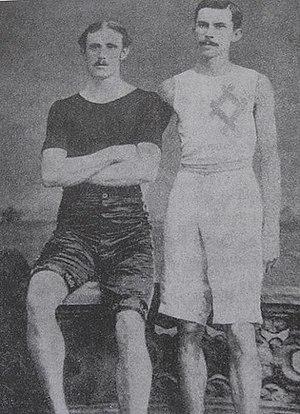
Laurence Myers (à droite), athlète américain né le 16 février 1858 et mort le 15 février 1899) , spécialiste de nombreuses disciplines (du 50 yd au mile). Au côté de Walter George
Laurence Eugene Myers dit Lon Myers ou encore L. E. Myers est un athlète américain, spécialiste de nombreuses disciplines allant du sprint au demi-fond. À un moment ou à un autre de sa carrière, Myers a détenu tous les records américains et ce du 50 yd au mile. Sur son épreuve fétiche, le 440 yd, sur laquelle il est rarement battu, il fait passer son record personnel de 55 s en 1878 à 48 s 3/5 en 1881, devenant également le premier homme à courir en moins de 50 secondes. À son époque, il a couru plus de 440 yd en moins de cinquante secondes et plus de 880 yd en moins de deux minutes que tous les athlètes amateurs et professionnels réunis. En dépit d'une santé fragile et déclinante en fin de carrière, il parvient à dominer les meilleurs athlètes britanniques de l'époque, à l'image de Walter George, sur des distances pourtant considérées comme leur chasse gardée. Lon Myers est perçu par les spécialistes comme l'un des plus grands athlètes du XIXᵉ siècle.